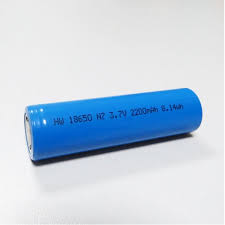
Waste category: battery